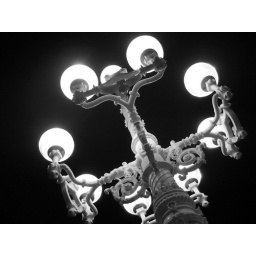
Belle-epoque street lamps on the esplanade along Playa de la Concha in San Sebastian, Spain.